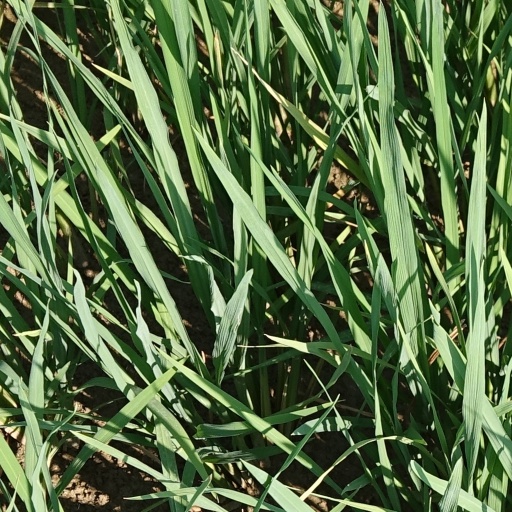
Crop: rice